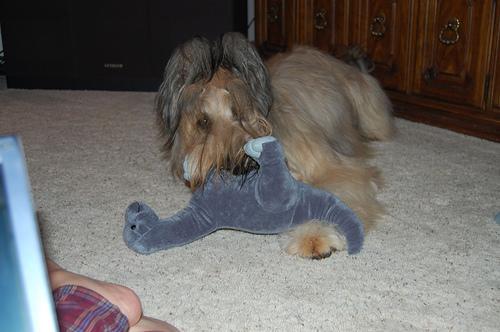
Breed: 230-n000041-briard